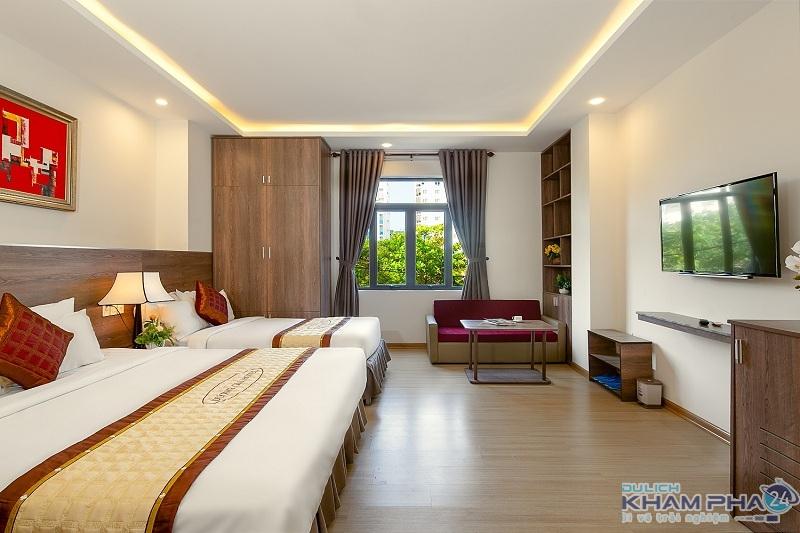
có hai cái giường được đặt bên trong căn phòng